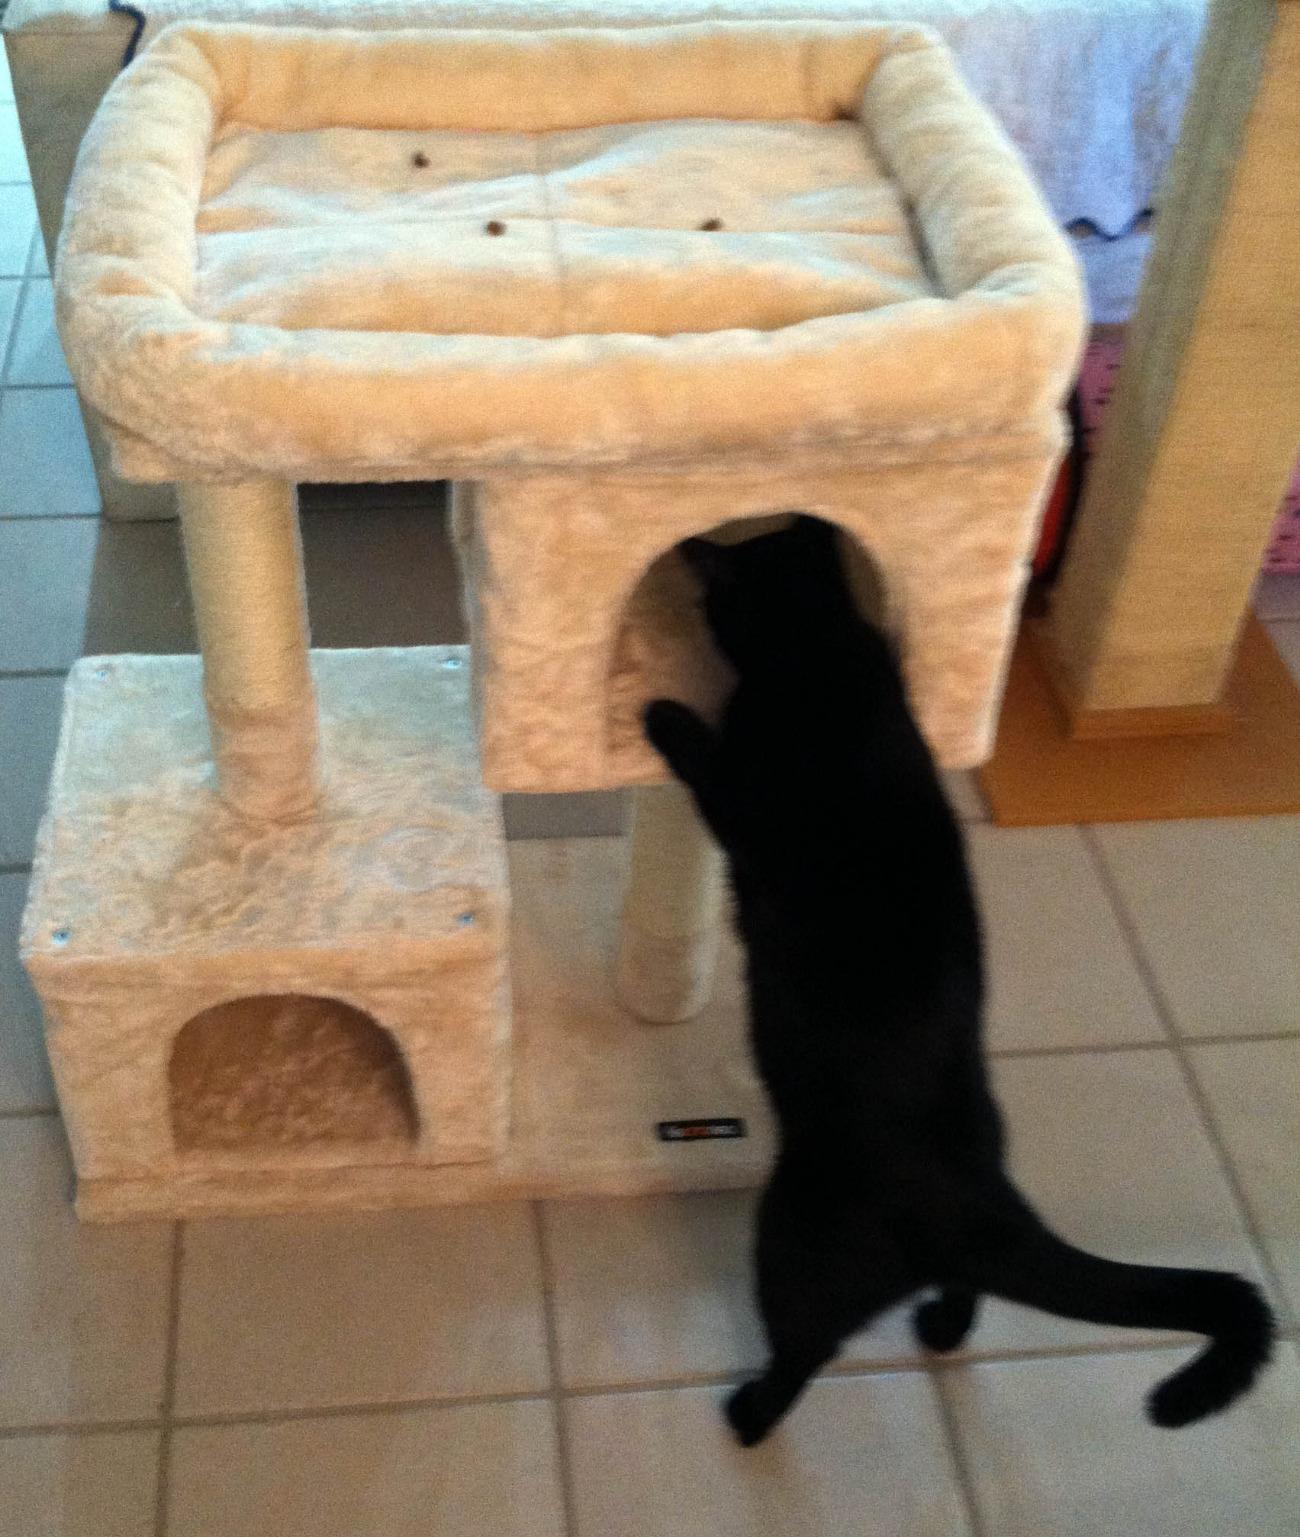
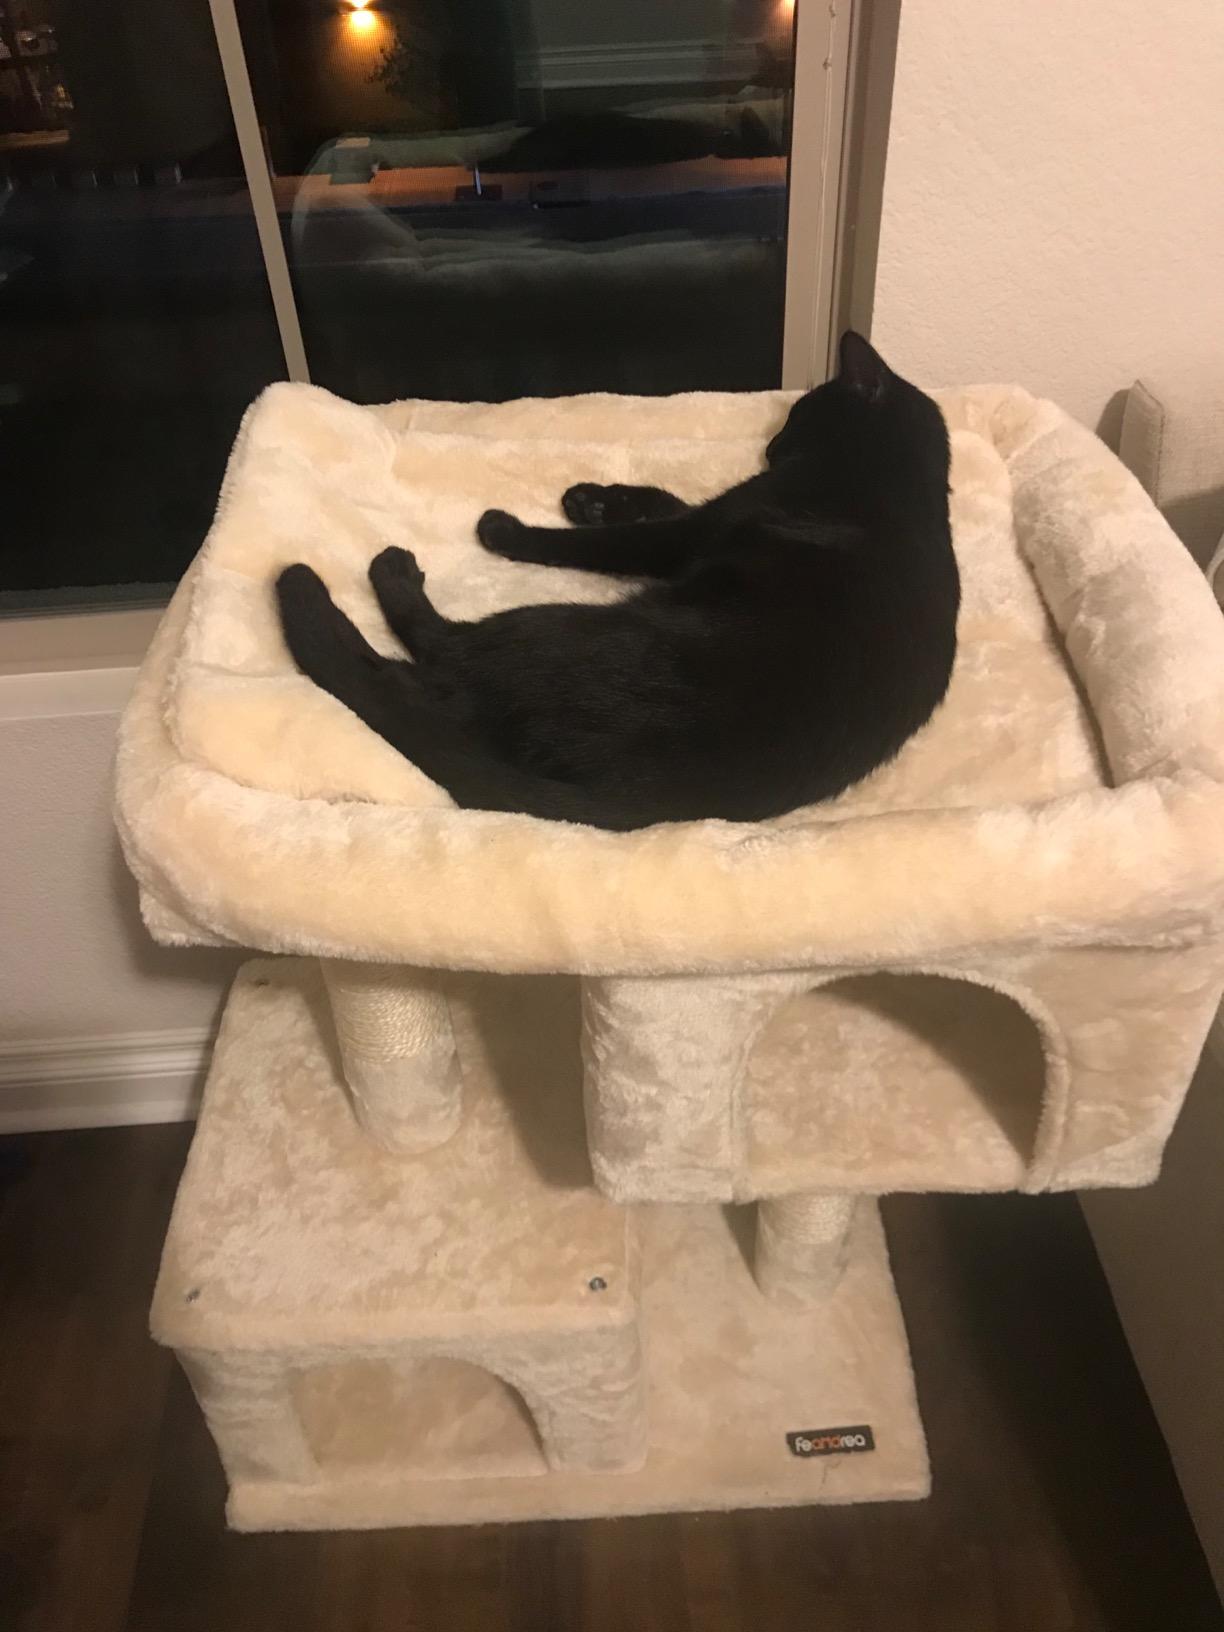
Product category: items_cat tree
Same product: yes